Only Sixteen

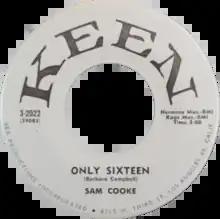
One of side-A labels of the original US single

"Only Sixteen" is a song by American singer-songwriter Sam Cooke, released in May 1959. It was a top 15 hit on "Billboard's" Hot R&B Sides chart and also charted within the top 30 of the "Billboard" Hot 100 and the UK Singles Chart. In the UK it was covered, and taken to No. 1, by Craig Douglas.